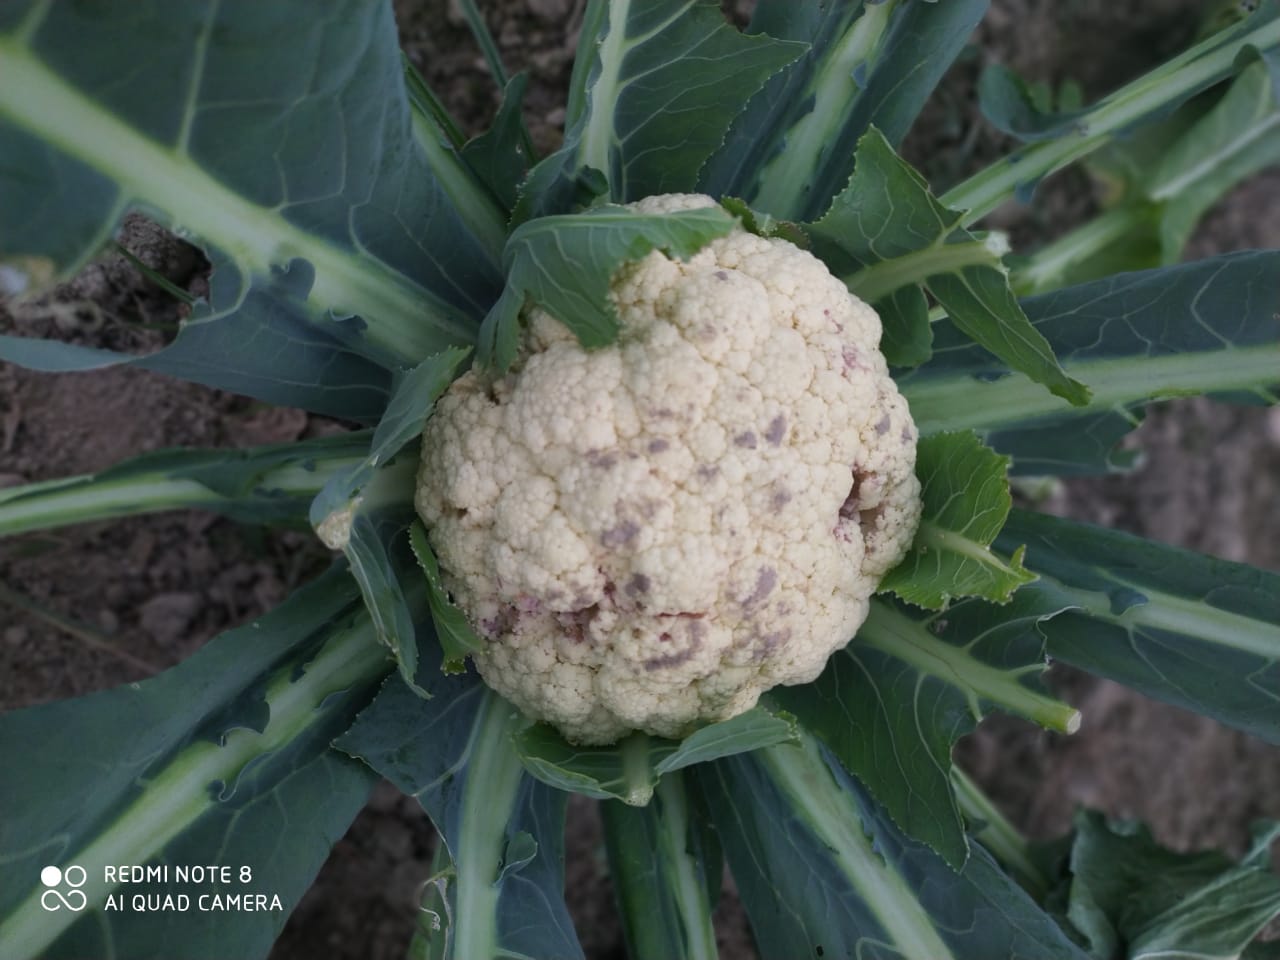
Label: Bacterial spot rot